Rhododendron

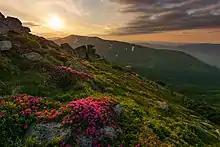
Rhododendron in the Carpathian Mountains of Western Ukraine

"Rhododendron" is a genus of shrubs and small to (rarely) large trees, the smallest species, "R. cespitosum" of New Guinea, growing to tall, and the largest, "R. protistum" var. "giganteum", reported to tall. The leaves are spirally arranged; leaf size can range from to over , exceptionally in "R. sinogrande". They may be either evergreen or deciduous. In some species, the undersides of the leaves are covered with scales (lepidote) or hairs (indumentum). Some of the best known species are noted for their many clusters of large flowers. A recently discovered species in New Guinea has flowers up to six inches (fifteen centimeters) in width, the largest in the whole genus. The accompanying photograph shows it as having seven petals. There are alpine species with small flowers and small leaves, and tropical species such as section "Vireya" that often grow as epiphytes. Species in this genus may be part of the heath complex in oak-heath forests in eastern North America.